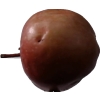
Label: Apple 18